Stiefbeen en Zoon

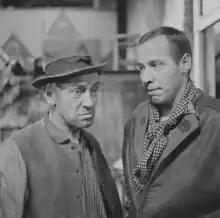
and Piet Römer as Stiefbeen and son (1963)

Stiefbeen en zoon is a Dutch sitcom television series that ran on the NCRV television network from January 14, 1963, to March 25, 1977. It is based on the British sitcom "Steptoe and Son", which initially aired on BBC One in the United Kingdom from 1962 to 1974. The series was awarded the very first Golden Televizier Ring in 1964.